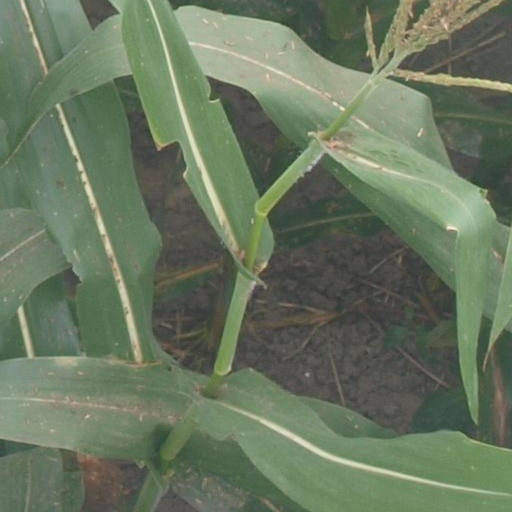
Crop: maize; corn